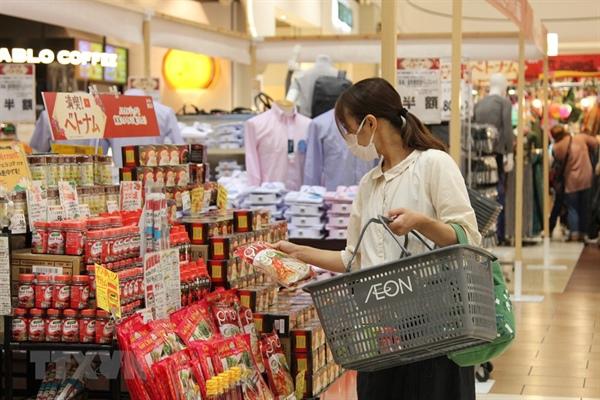
người phụ nữ đang cầm trên tay một chiếc giỏ xách